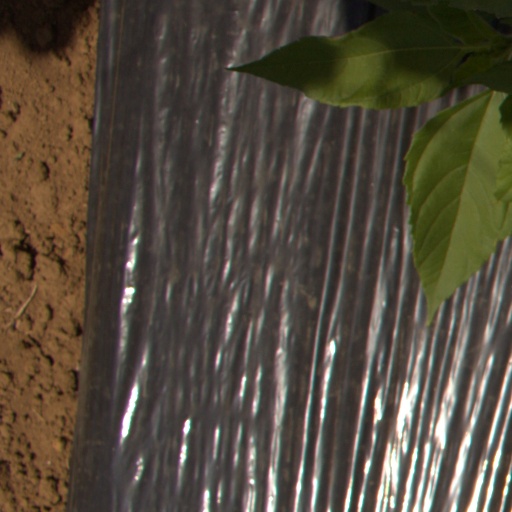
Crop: Jerusalem artichoke